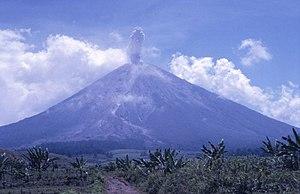
L'Argapura, en indonésien et javanais Gunung Argapura, ou encore Argopuro, est un volcan d'Indonésie situé dans l'Est de Java, entre les volcans Tengger et Semeru à l'ouest et Ijen à l'est. Bien que l'on ne lui connaisse aucune éruption, il est le siège d'une intense activité fumerollienne dont les panaches émis depuis le sommet du volcan peuvent laisser penser qu'il est en éruption.